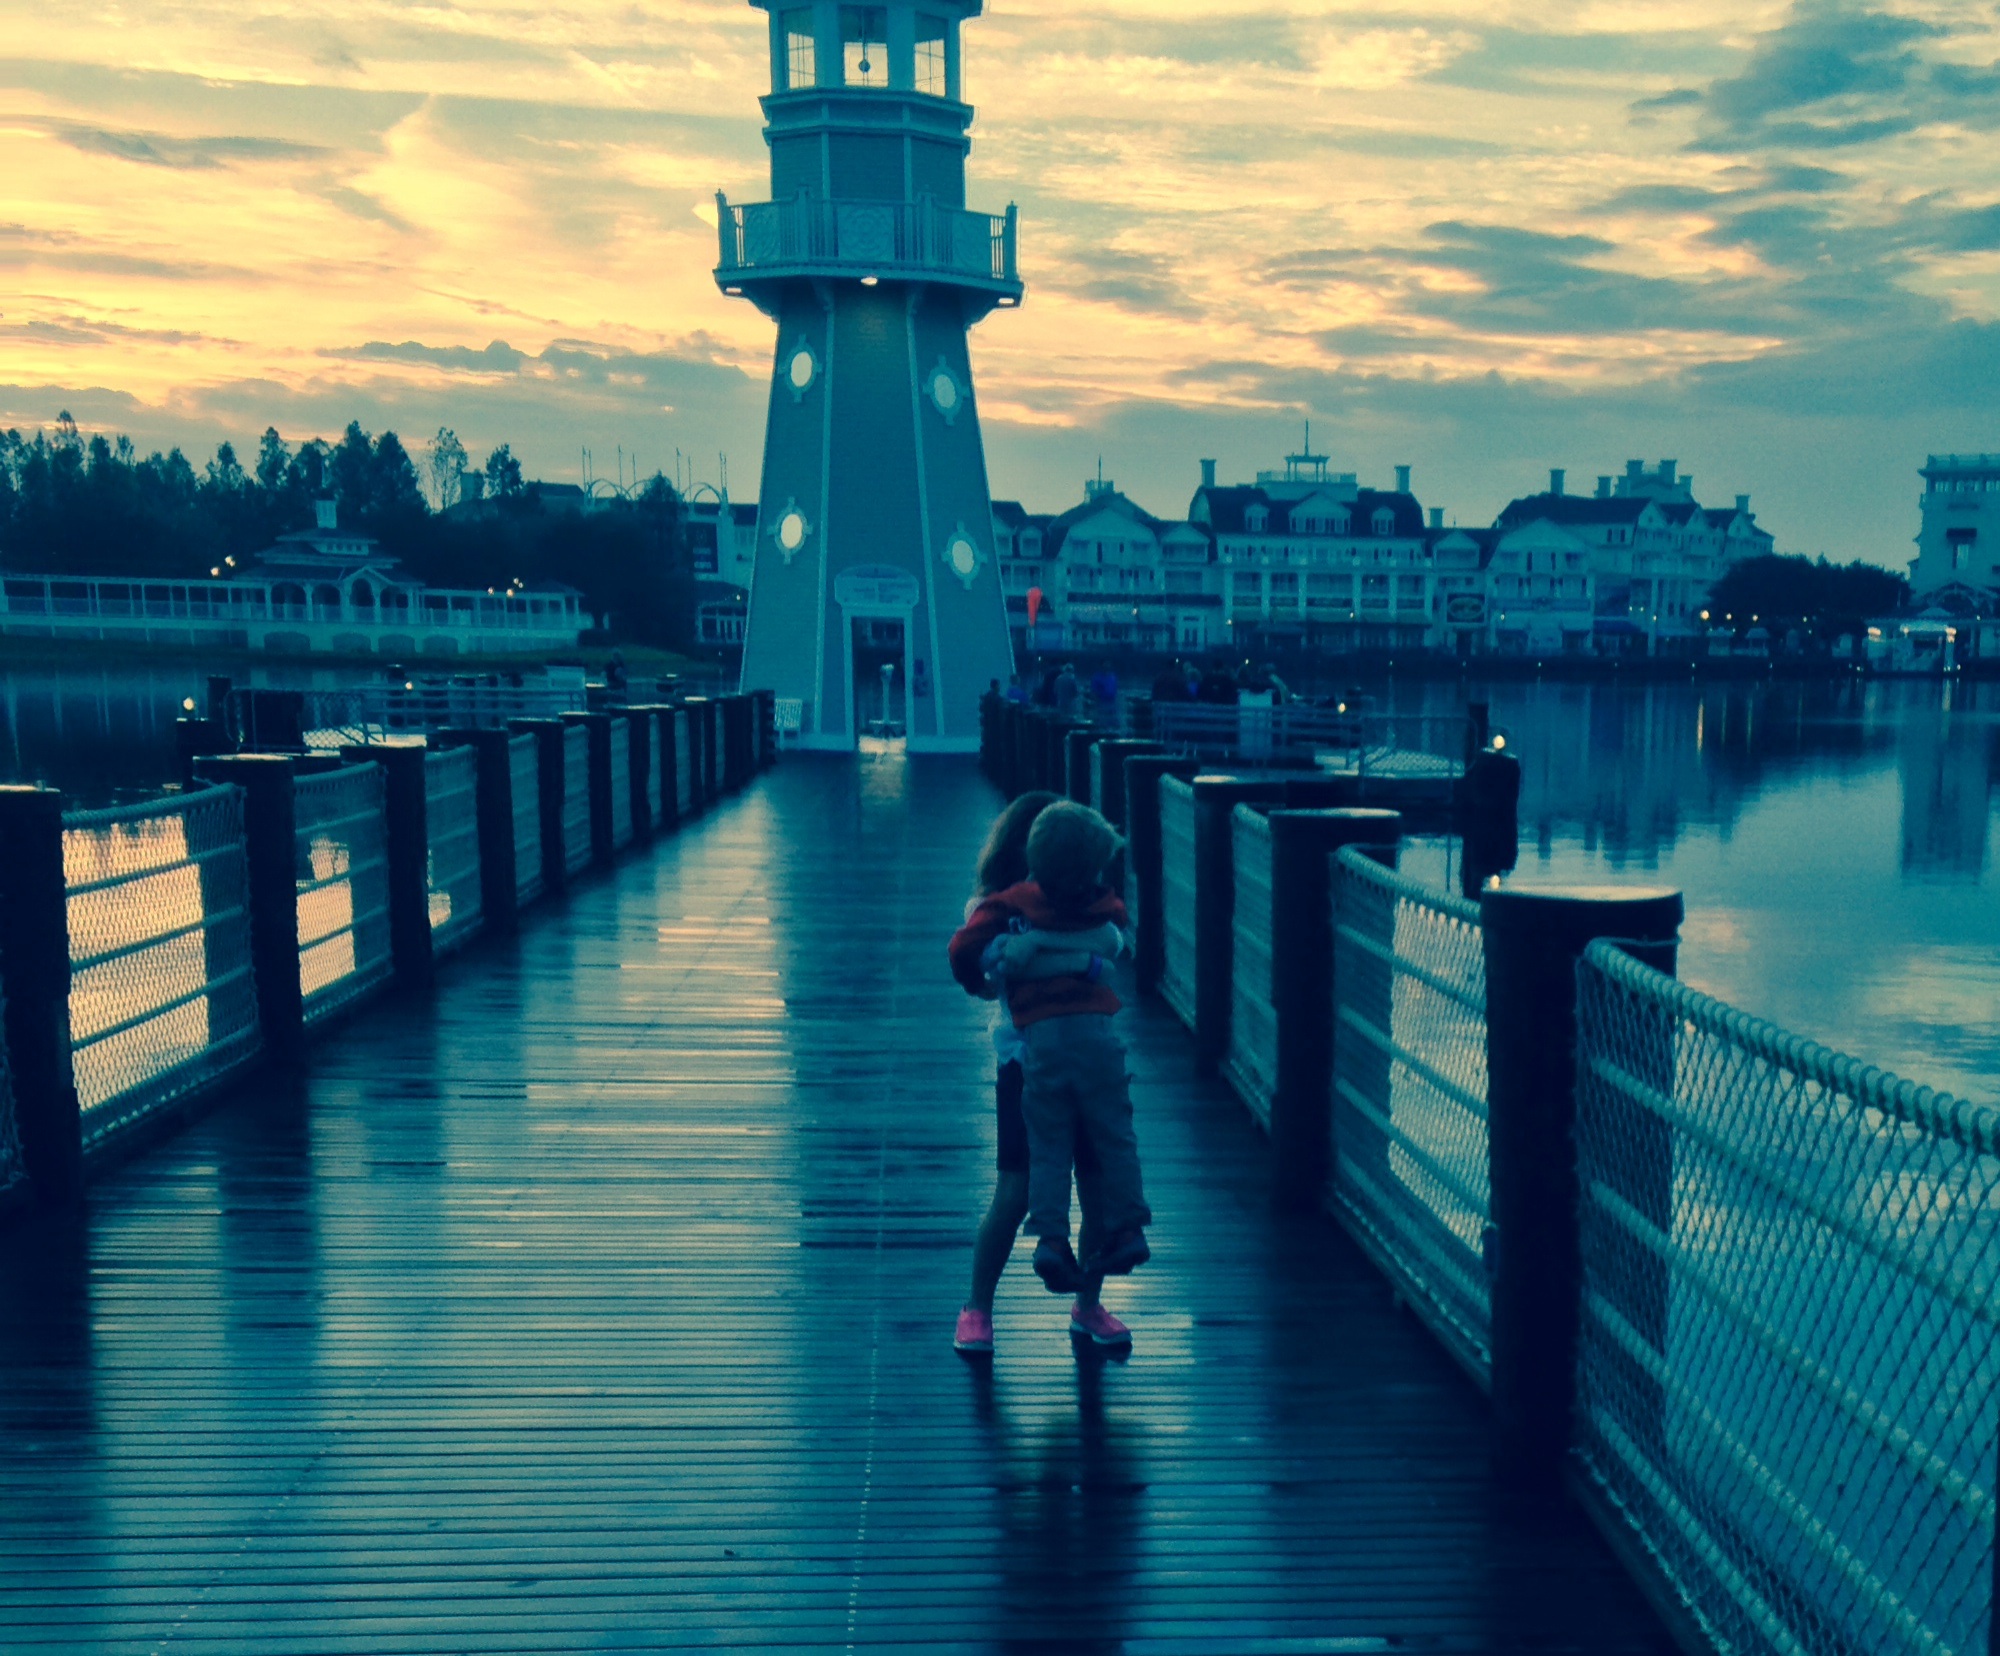
sea, water, ocean, horizon, sunset, bridge, skyline, morning, dawn, pier, cityscape, dusk, evening, reflection, tower, landmark, blue